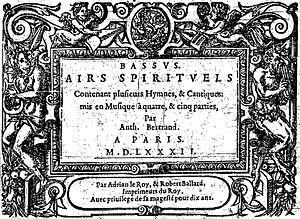
Antoine de Bertrand, est né à Fontanges vers 1540. Il est compositeur de musique spirituelle et profane, actif à Toulouse, et meurt à proximité de cette ville vers 1580.